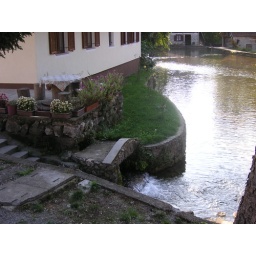
Another example of running water in the town of Slunj